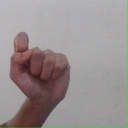
अक्षर: घ